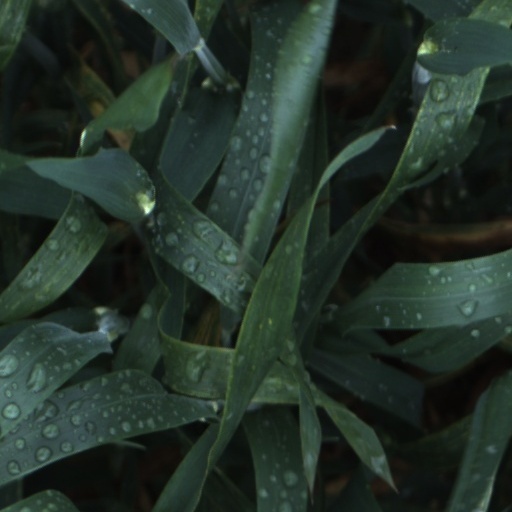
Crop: wheat